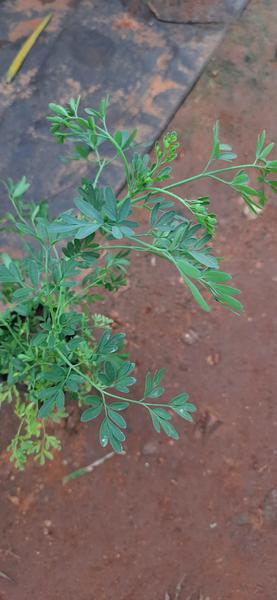
Plant: Nagadali